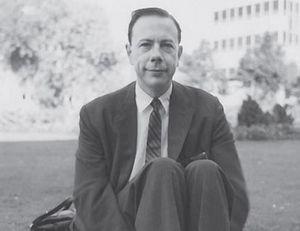
Andrew Mattei Gleason est un mathématicien américain qui, en tant que jeune officier de marine de la Seconde Guerre mondiale, brisa les codes militaires allemands et japonais, contribuant de façon fondamentale à des domaines mathématiques très variés, y compris en résolvant le cinquième problème de Hilbert, et permit une innovation dans l'enseignement à tous les niveaux. Le théorème de Gleason en logique quantique et le graphe de Greenwood-Gleason, un exemple important dans la théorie de Ramsey, portent son nom.